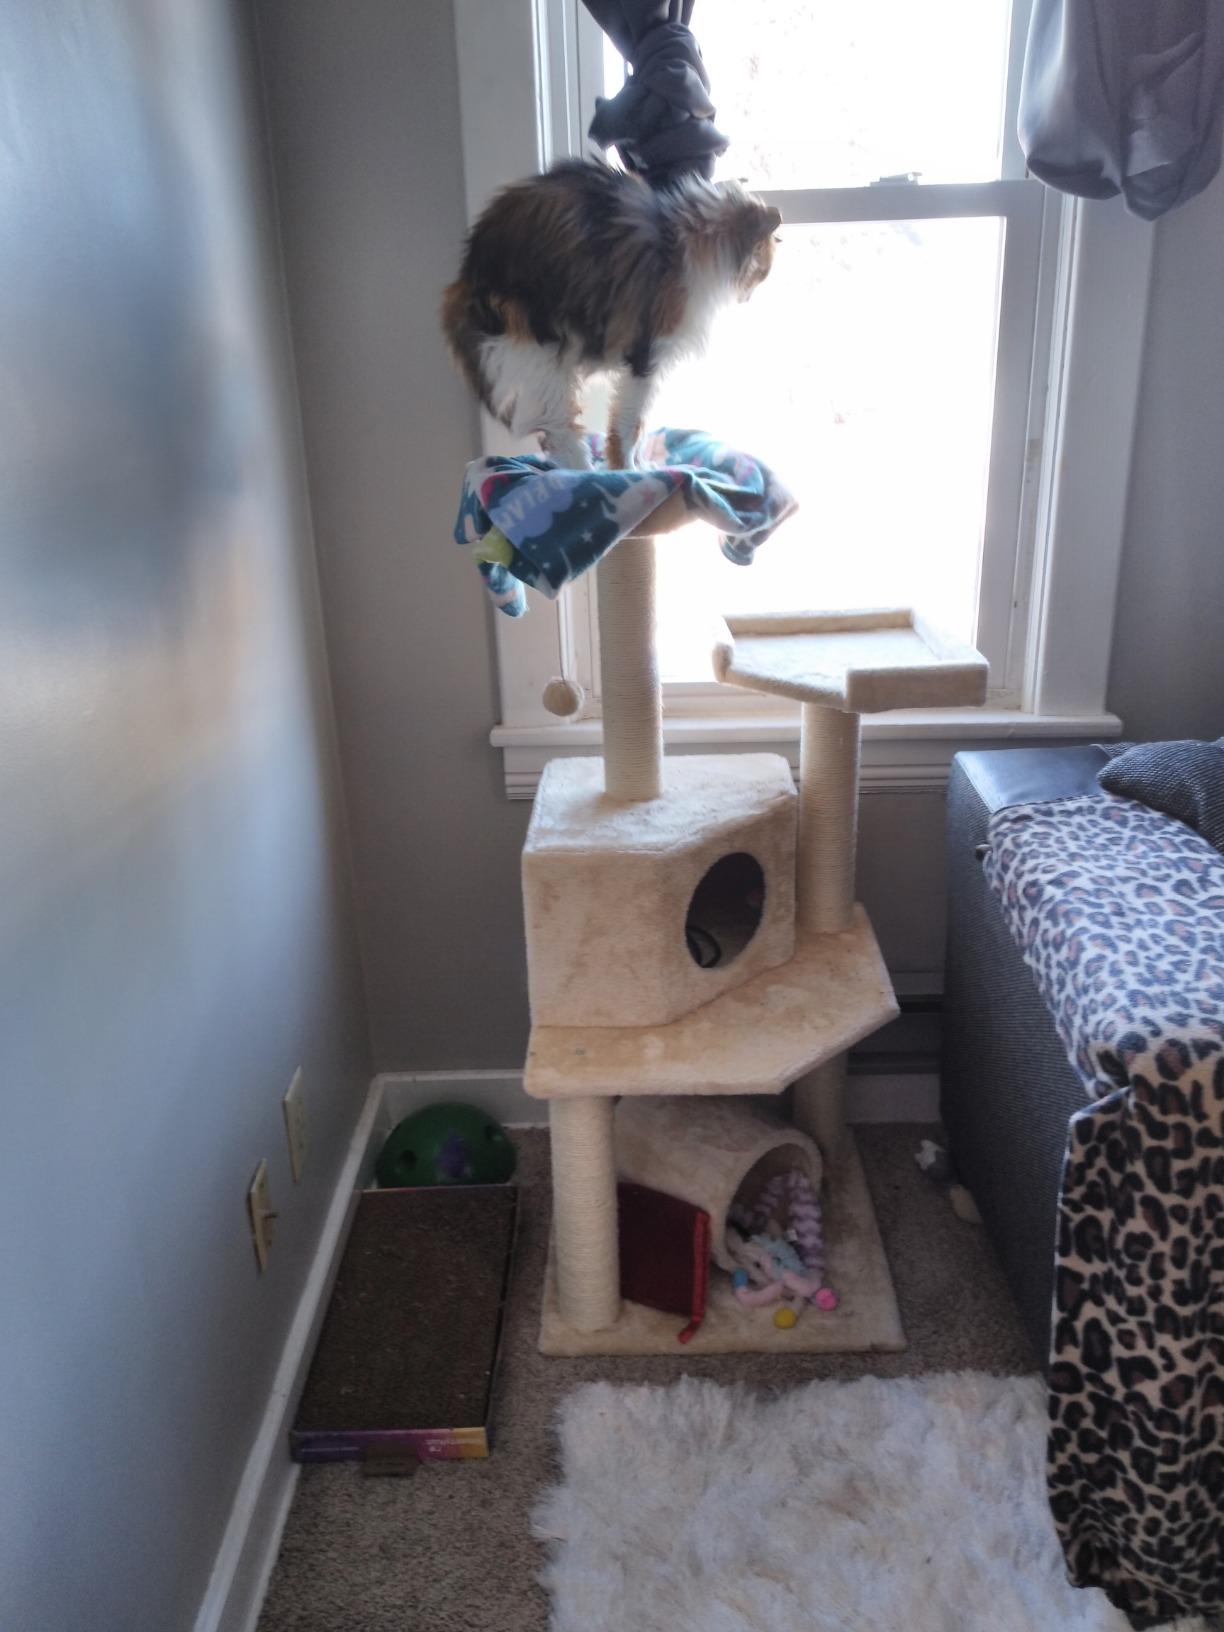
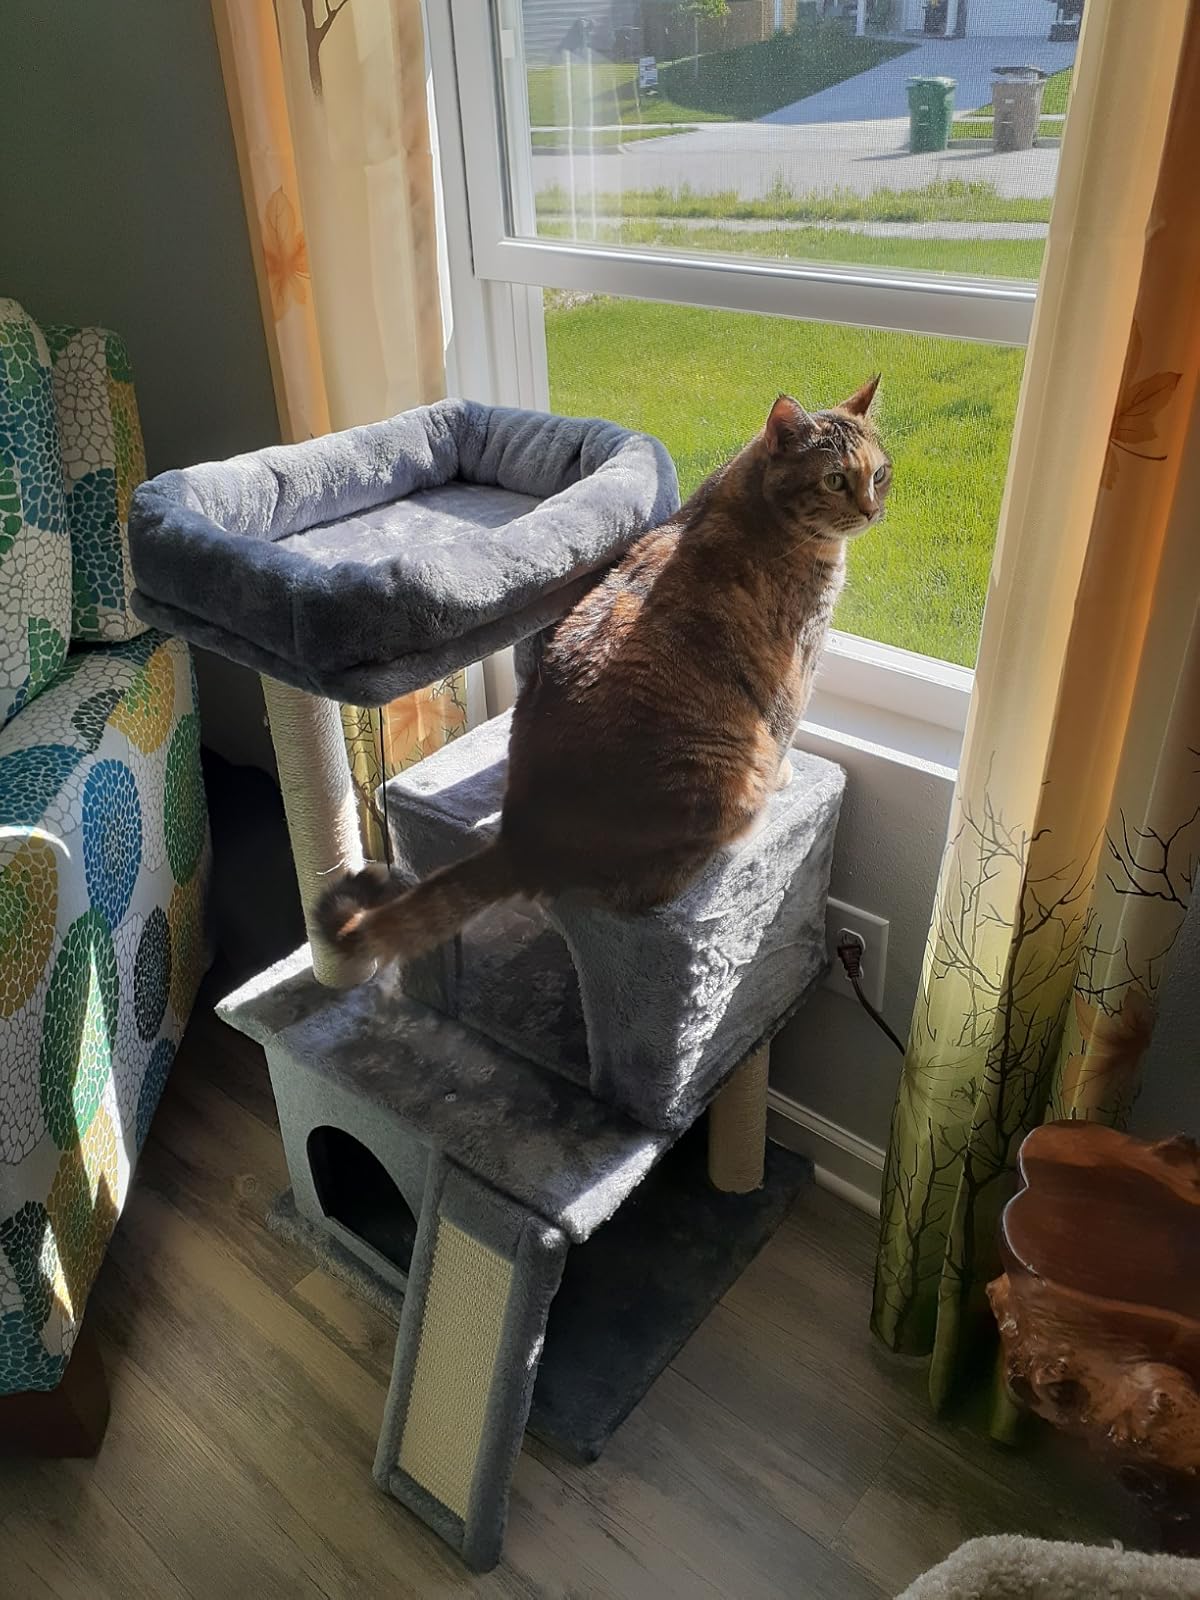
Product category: items_cat tree
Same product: no